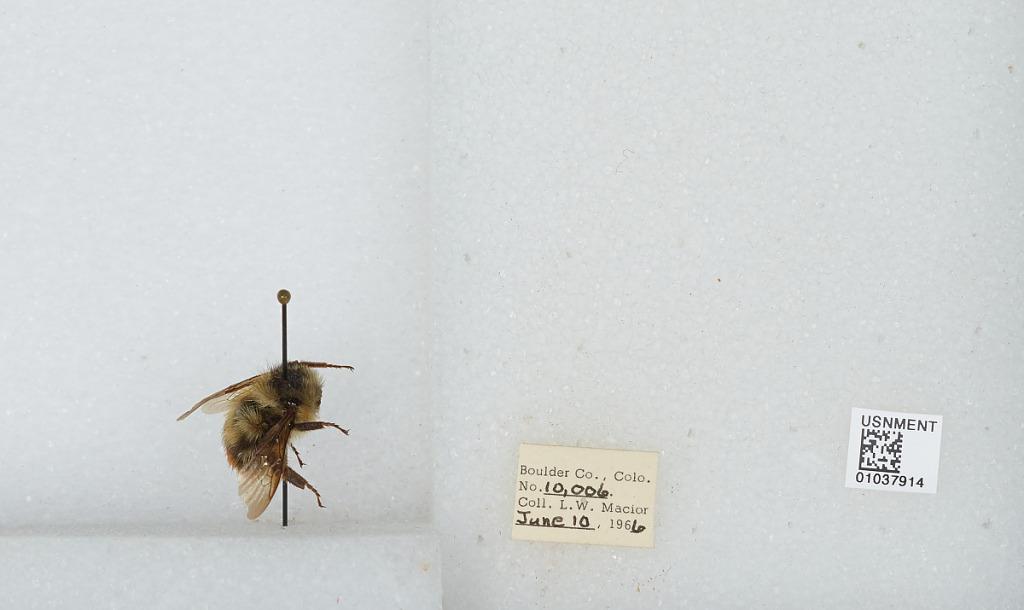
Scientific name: Bombus (Pyrobombus) mixtus Cresson
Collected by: L. Macior
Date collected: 1966-6-10
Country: United States
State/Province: Colorado
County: Boulder
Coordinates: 40.0017, -105.308